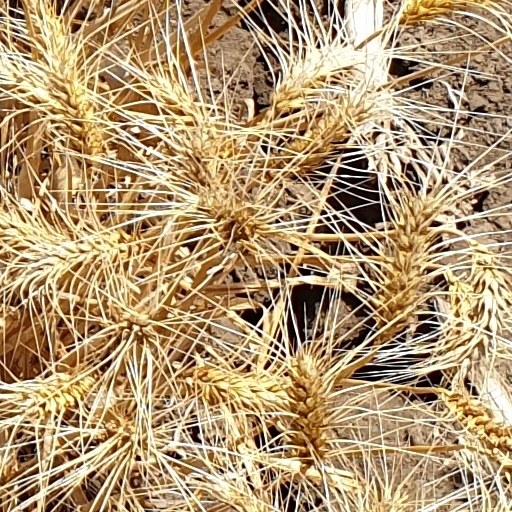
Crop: wheat